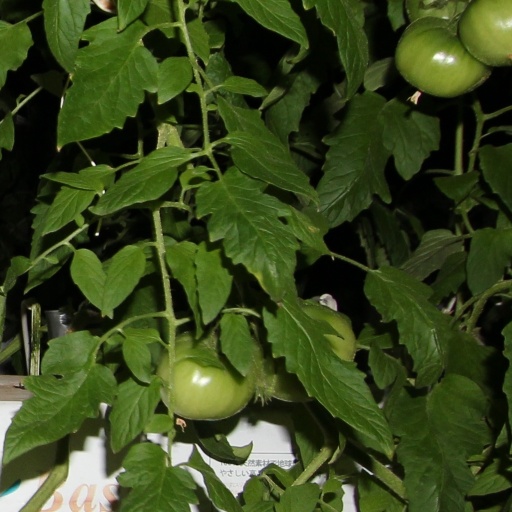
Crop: tomato